Eutorna inornata

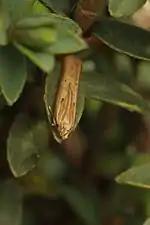

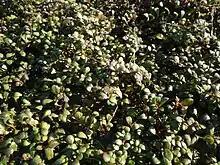
"Selliera radicans", host species of "E. inornata".

The larvae of this moth are leaf miners of "Selliera radicans," a plant that can be found in coastal to alpine habitats"."